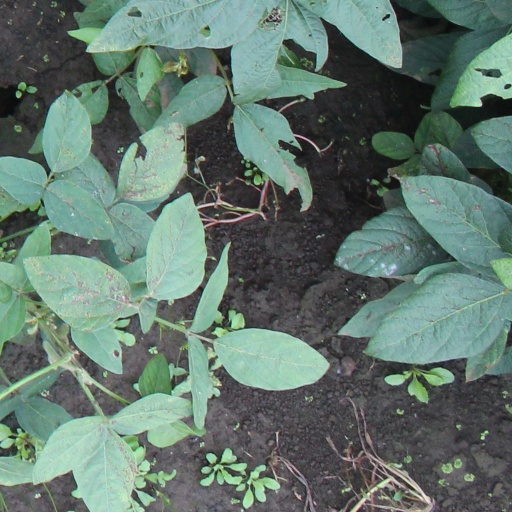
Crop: soybean